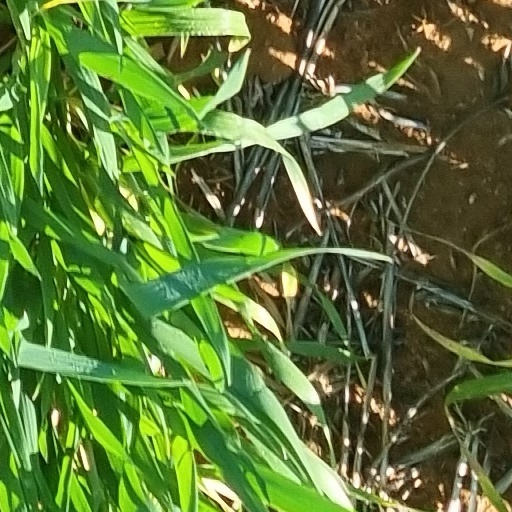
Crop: wheat